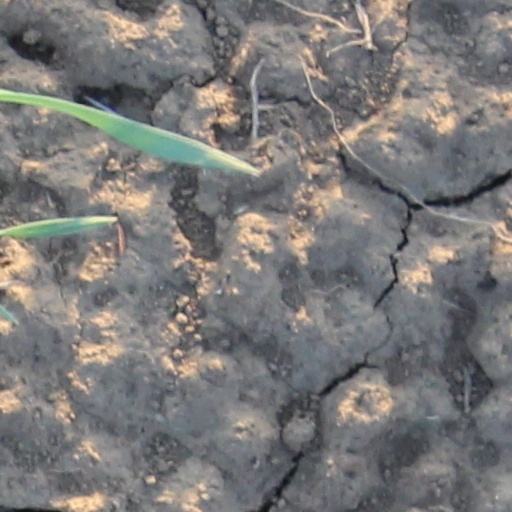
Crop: wheat